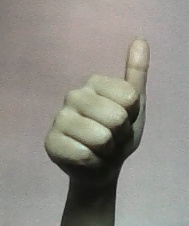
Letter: aleff